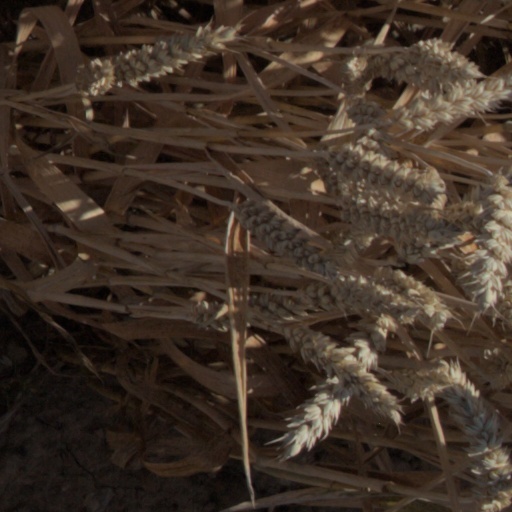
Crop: wheat